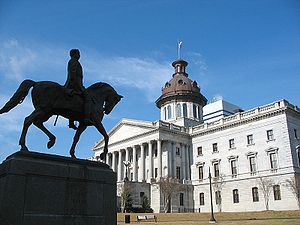
Wade Hampton III / I erindringen
Statue af Wade Hampton ved South Carolina State House
Wade Hampton III var kavalerigeneral i sydstatshæren under den amerikanske borgerkrig og fik senere en politisk karriere i South Carolina som delstatens guvernør og senator i De Forenede Staters senat.